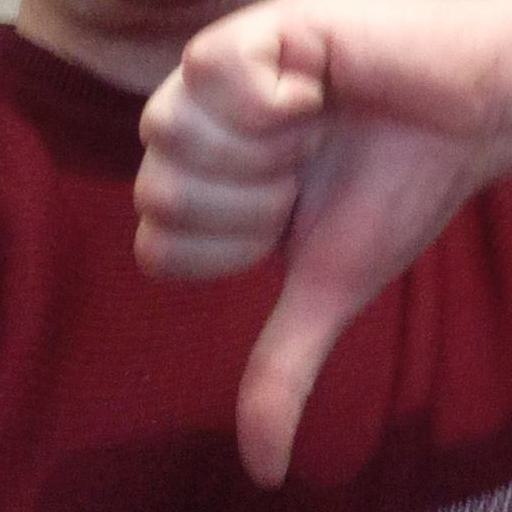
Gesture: dislike